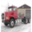
Label: truck